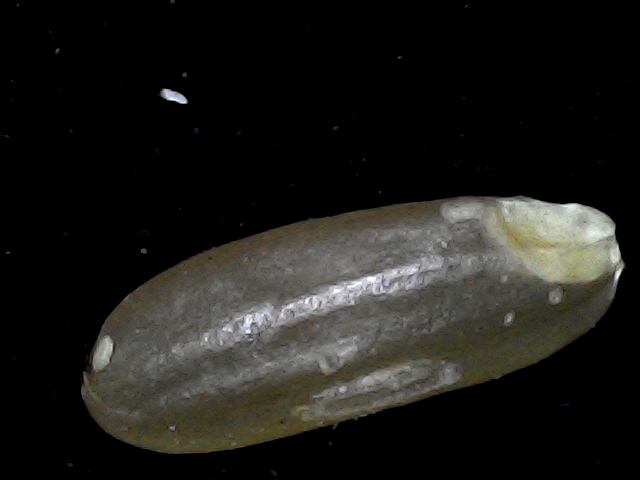
Rice variety: BR23